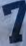
Number: 7